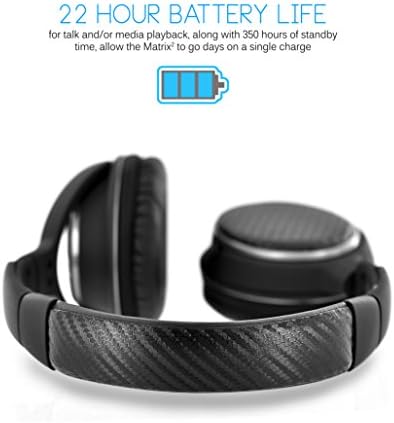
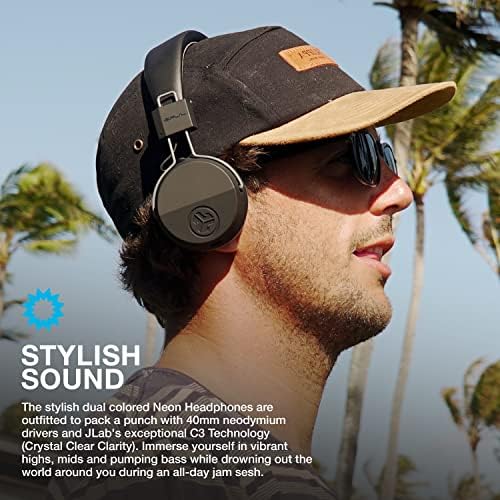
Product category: headphones
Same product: no